Robert Schimmel

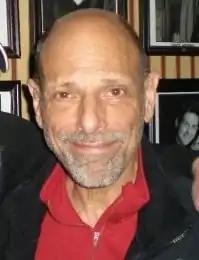
Schimmel in 2009

Robert George Schimmel (January 16, 1950 – September 3, 2010) was an American stand-up comedian who was known for his blue comedy. While the extremely profane nature of his act limited his commercial appeal, he had a reputation as a "comic's comic" due to his relentless touring, comedy albums and frequent appearances on HBO and "The Howard Stern Show". Schimmel is number 76 on the 2004 program "Comedy Central Presents: 100 Greatest Stand-Ups of All Time".